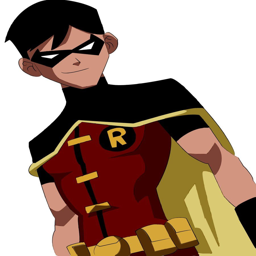
unit of mass and ends : designing person for film